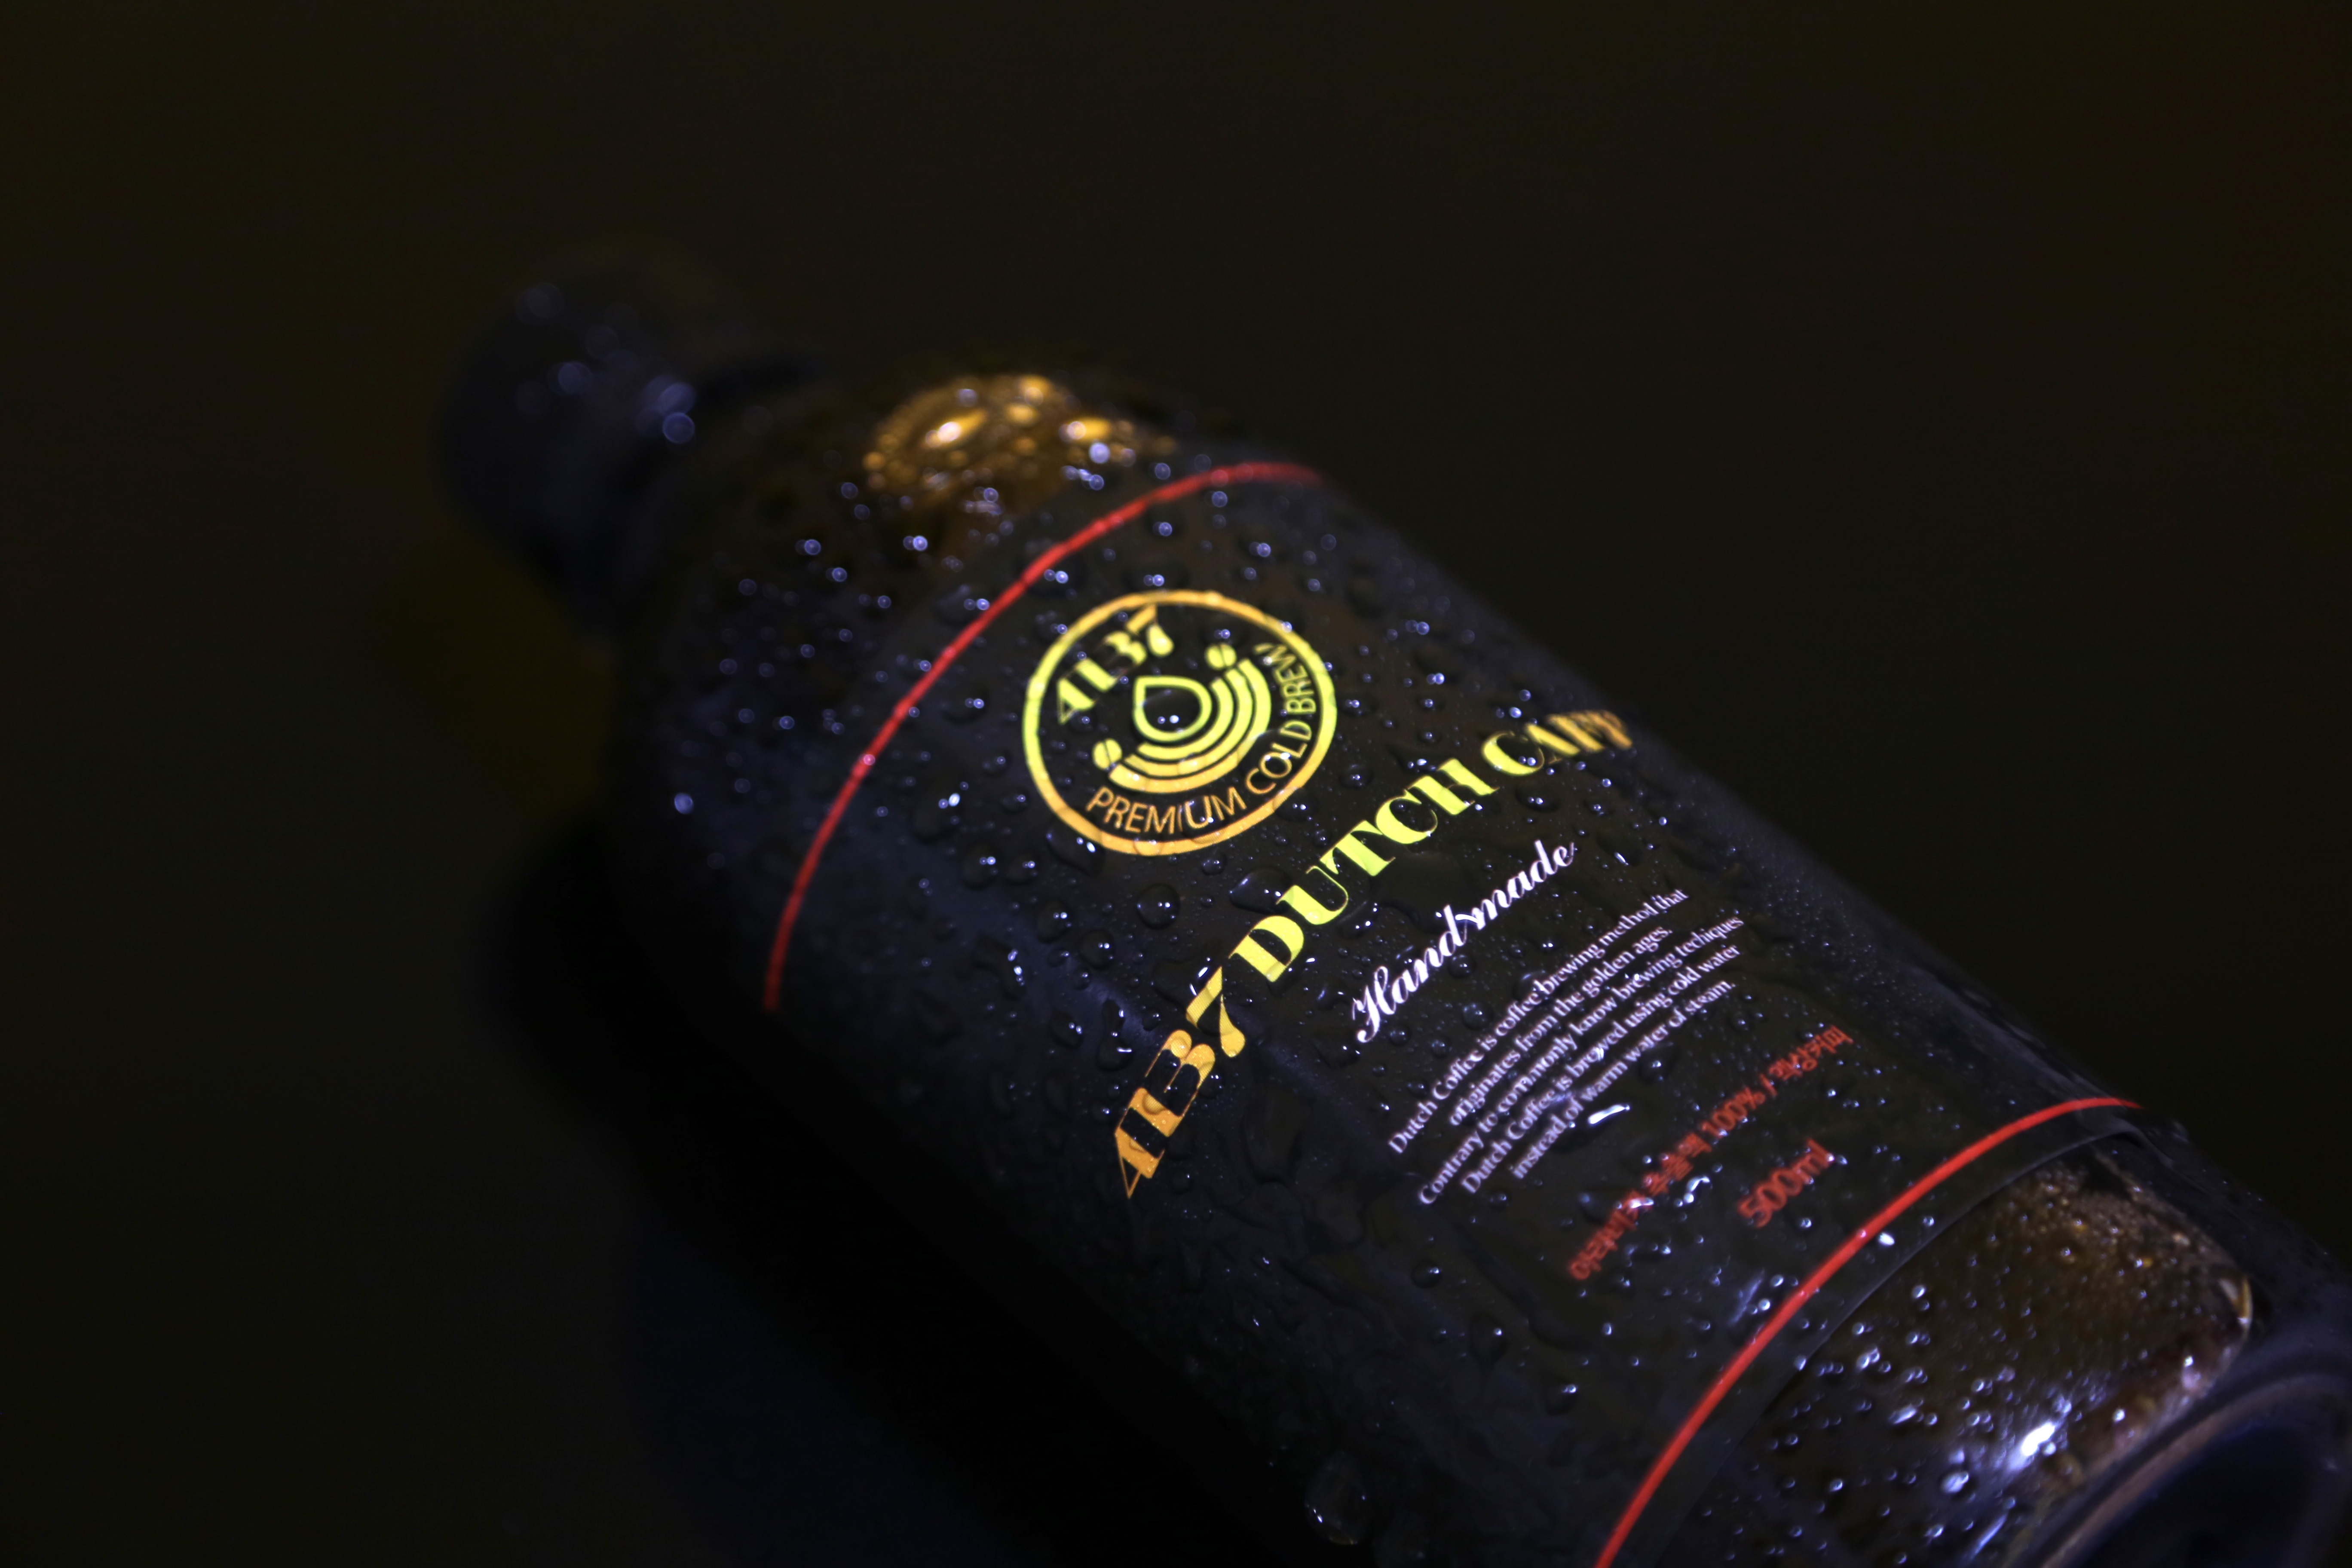
coffee, wine, bean, color, drink, bottle, black, dutch, champagne, liqueur, macro photography, alcoholic beverage, distilled beverage, dutch coffee, 4137, cold beuryu, cold brew